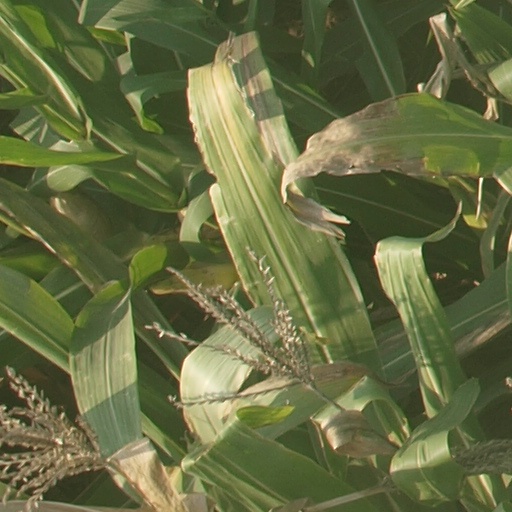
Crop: maize; corn